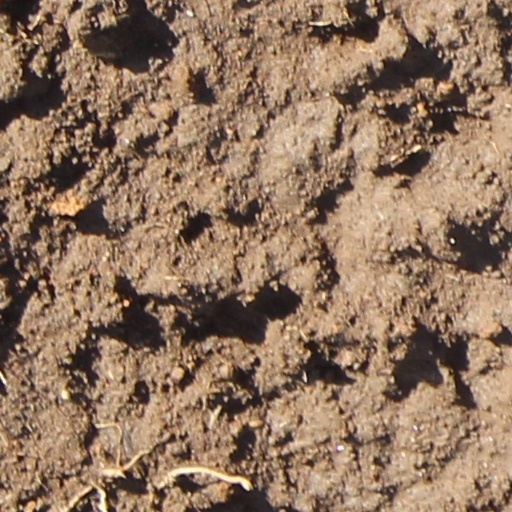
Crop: wheat